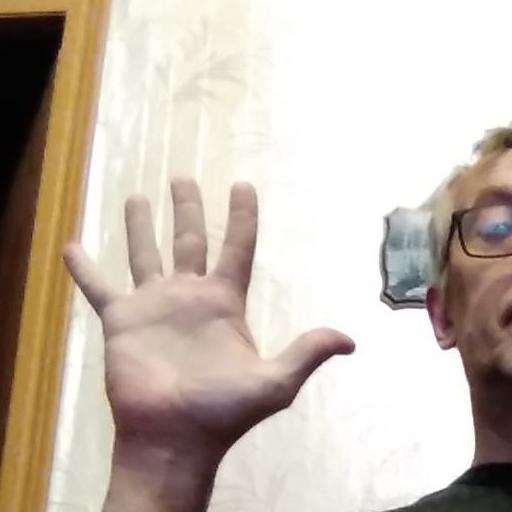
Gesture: palm